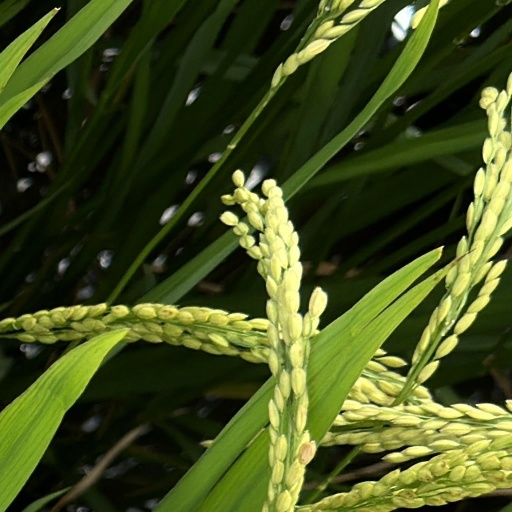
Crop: rice